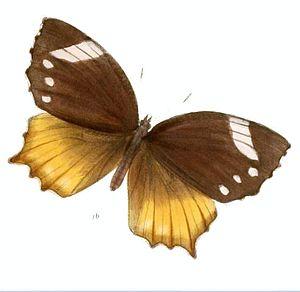
Le genre Elymnias regroupe des papillons de la famille des Nymphalidae, de la sous-famille des Satyrinae.